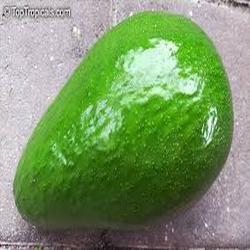
Label: Avocado